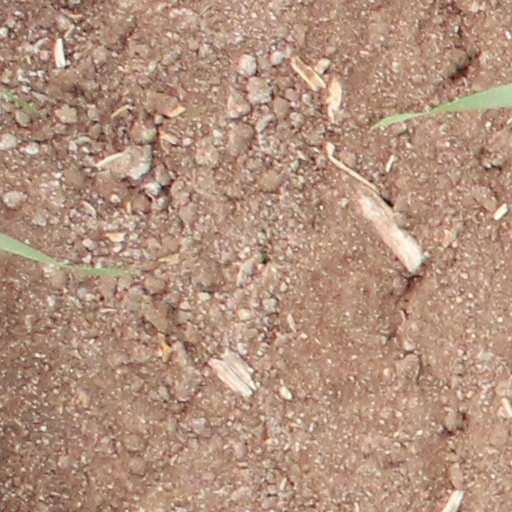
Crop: wheat